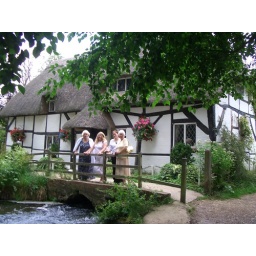
Thatch roof house over the stream